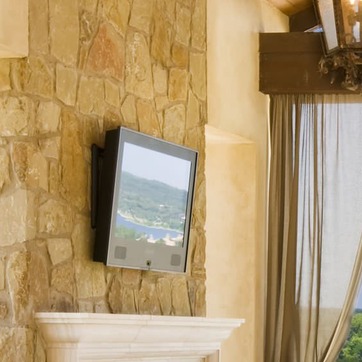
Material: glass